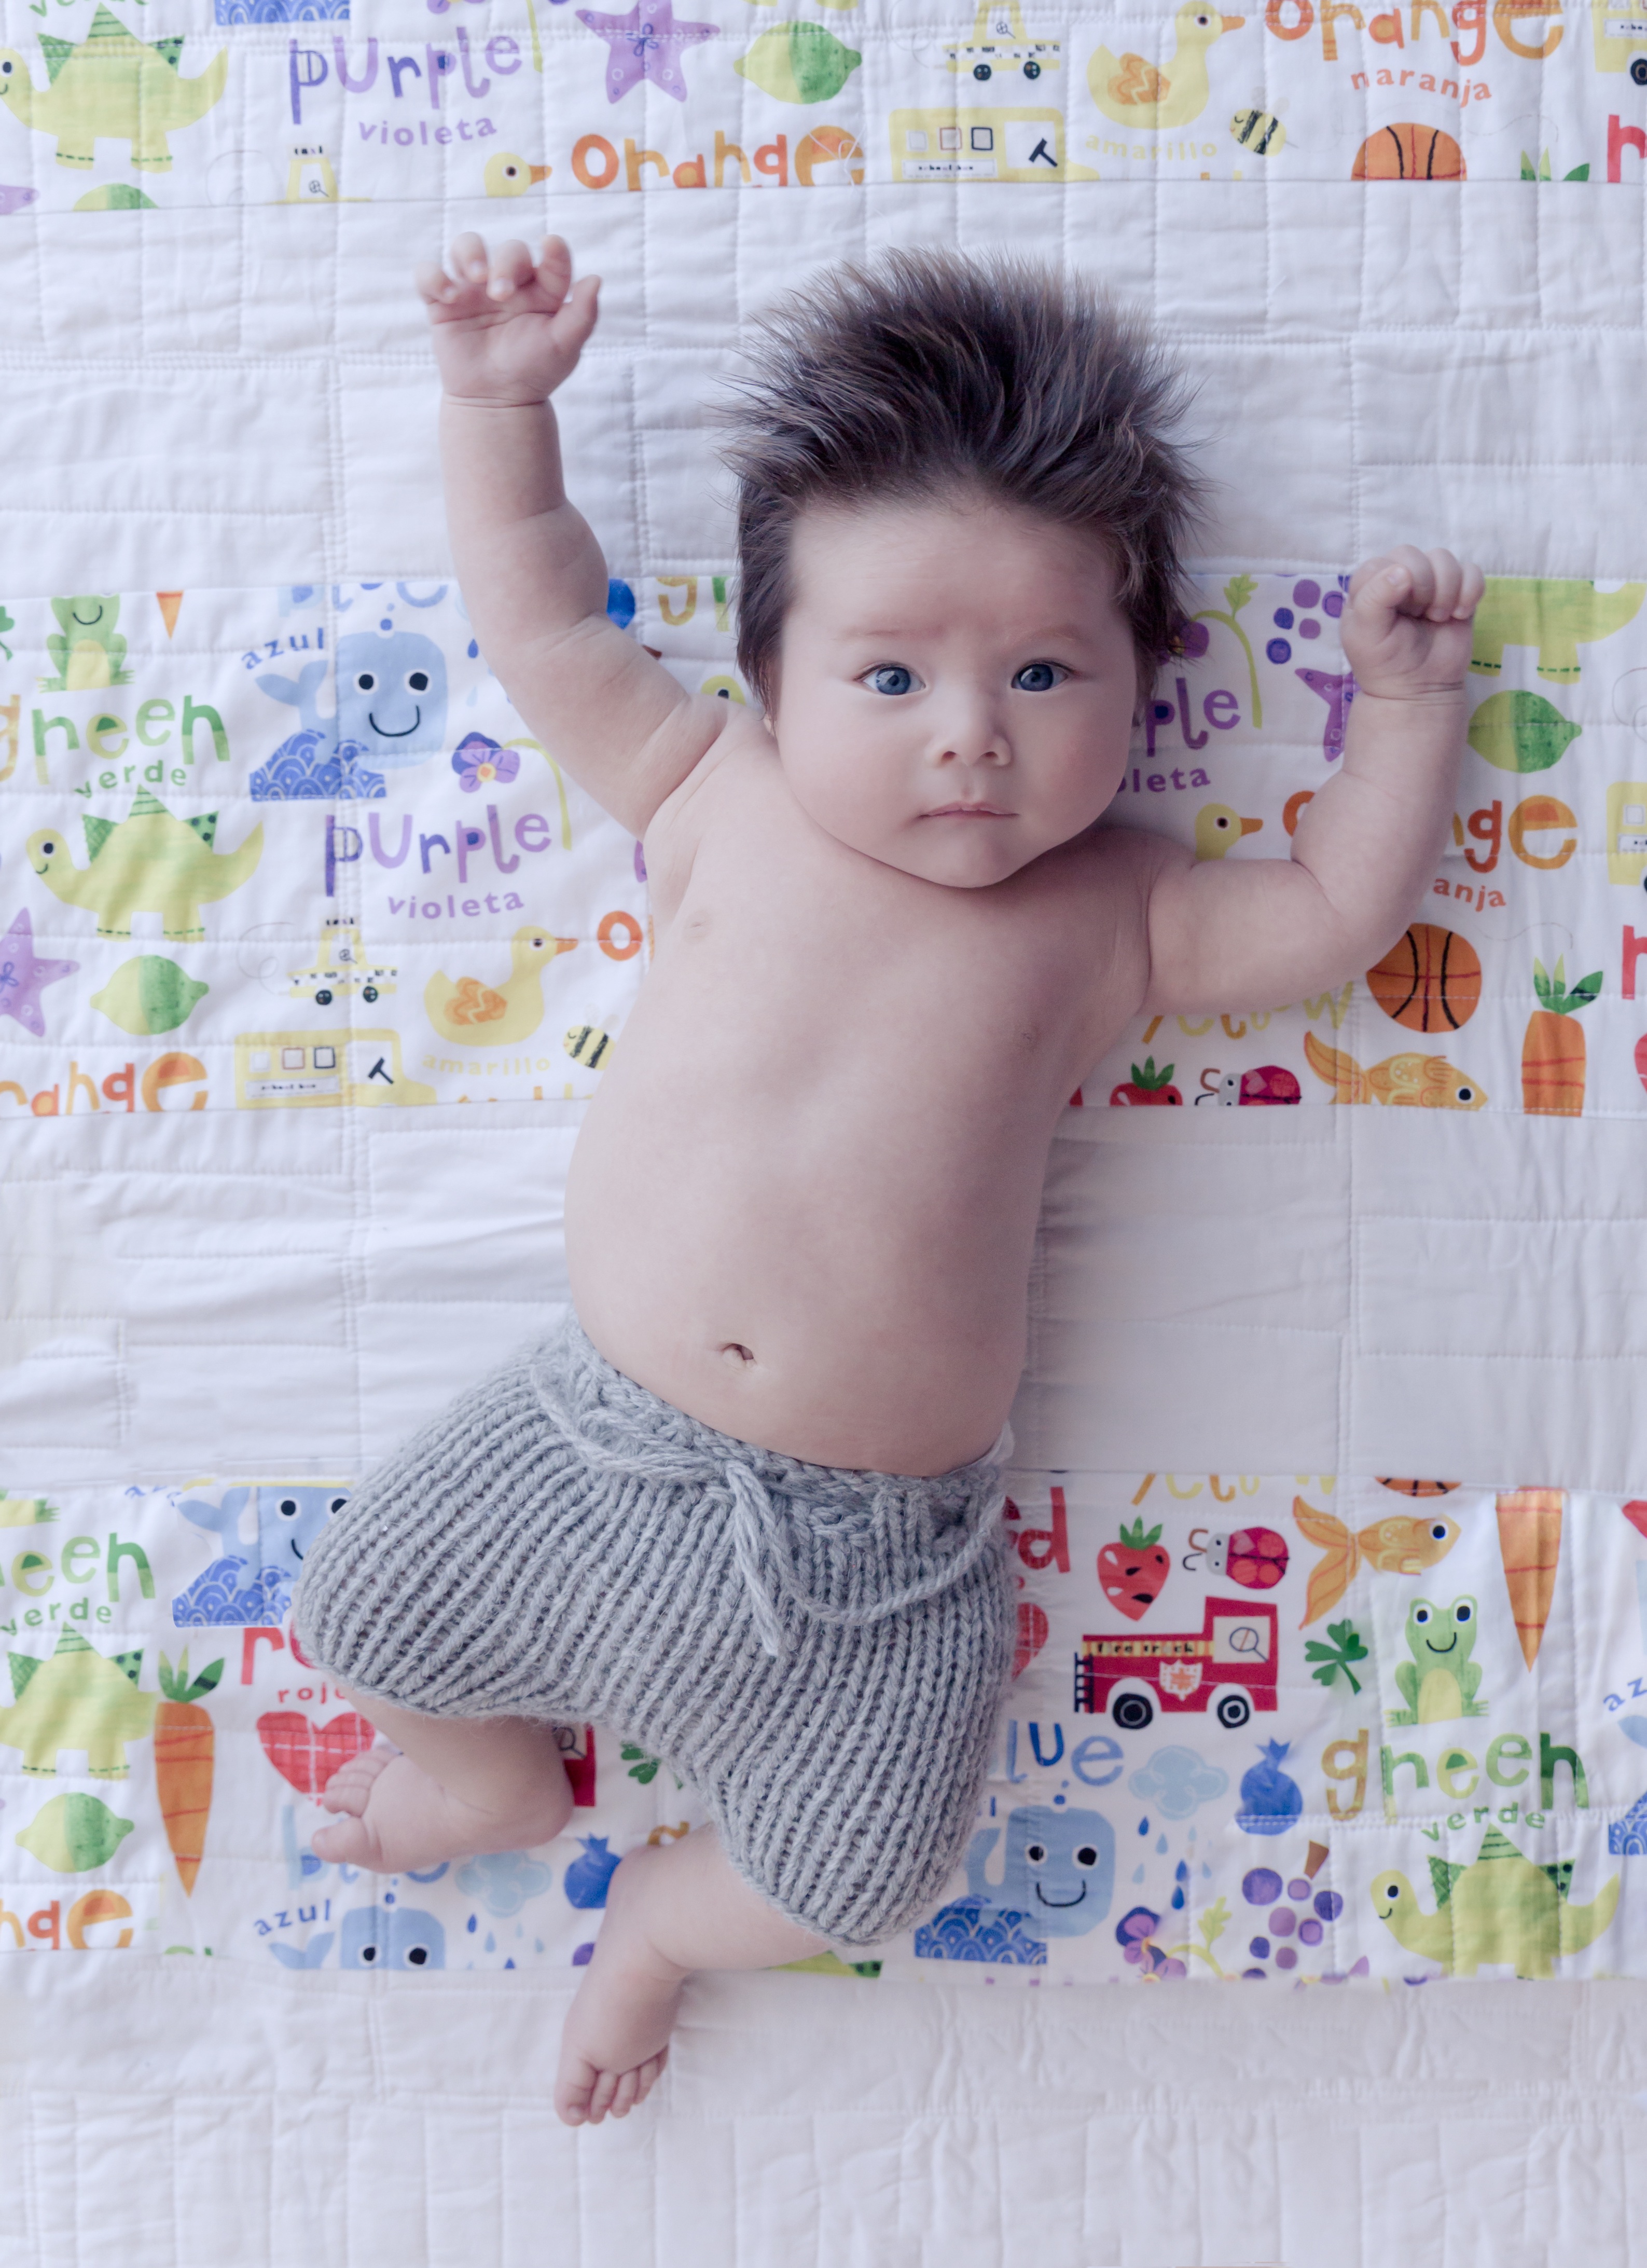
girl, play, boy, pattern, child, baby, quilt, product, art, infant, newborn, toddler